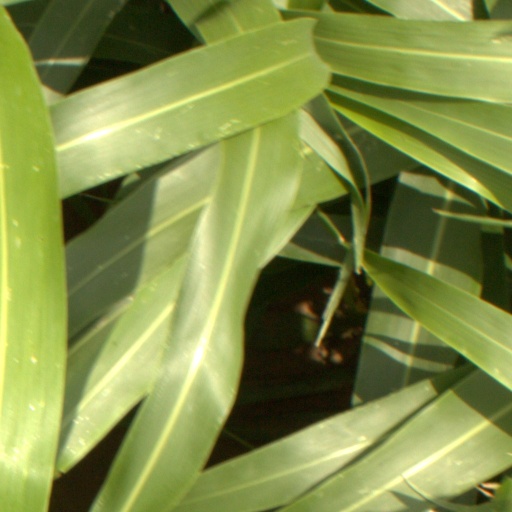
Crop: sorghum